Garo people

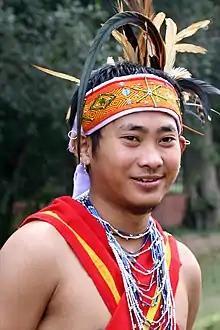
Garo boy in traditional dress

The Garo language belongs to the Tibeto-Burman language family. Brief lists of Garo words were compiled by East India Company officials in 1800, and Garo acquired a Latin-based writing system in the late 19th century. This system was devised by American Baptist missionaries, based on a northeastern dialect of Garo. A·beng or Am·beng, Matabeng, Atong, Me·gam, Matchi, Dual [Matchi-Dual], Ruga, Chibok, Chisak, Gara, Gan·ching [Gara-Gan·ching], A·we etc are few among the dialects of Garo people. The first translation of the Garo Bible was published in 1924 and the official language in schools and government offices is now English.